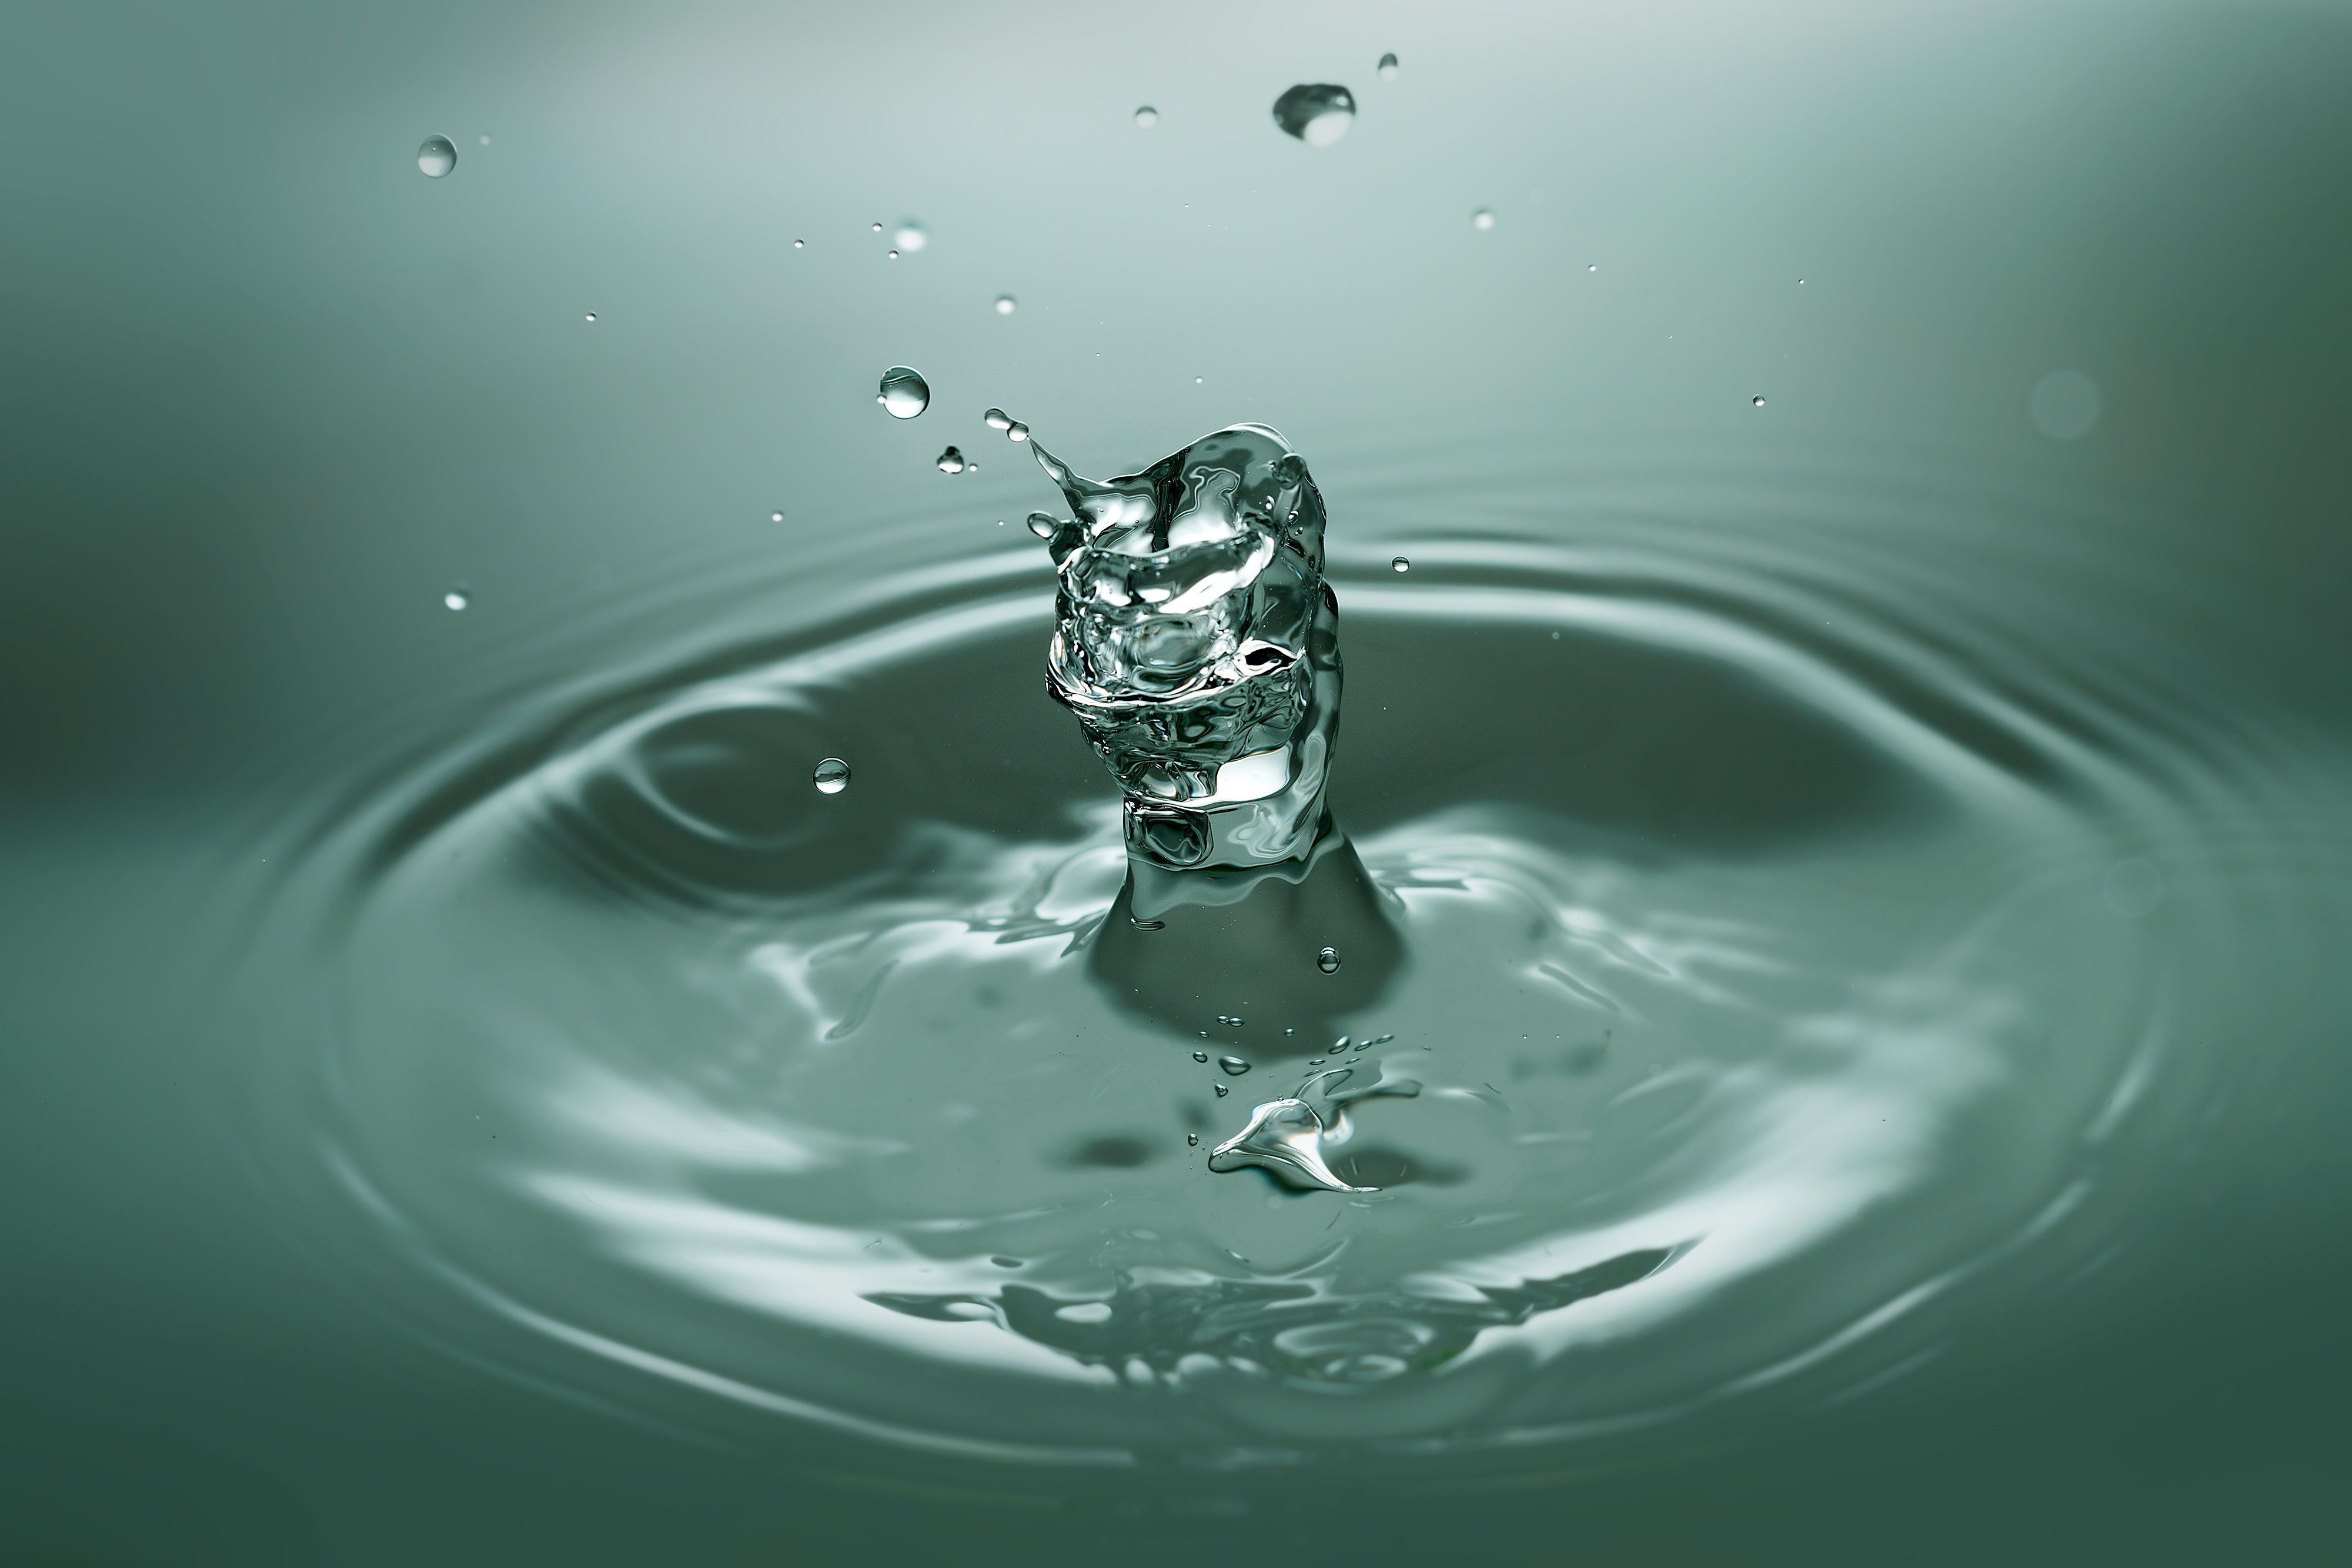
water, droplet, drop, dew, liquid, black and white, photography, water drop, leaf, wet, green, reflection, shine, color, clean, monochrome, drip, circle, falling, close up, transparent, reflect, science, impact, creativity, vivid, mirror, crazy, chaos, shiny, pure, dripping, moisture, macro photography, diffusion, see through, computer wallpaper, plop, no order